W. J. Holloway

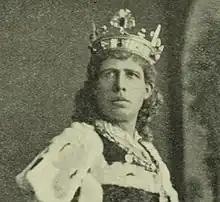
"W. J. Holloway in a monarchial role" (detail from a photograph by Richards & Co., Ballarat).

William James Holloway (4 February 1843 – 7 April 1913), known professionally as W. J. Holloway, was an Australian actor and stage manager who after some successes moved to London, from where he made several tours of South Africa. He married twice; and recognising the talent of his second wife's daughter, developed it to the full and drove her, as Essie Jenyns, to fame and exhaustion. He also made competent actors of his own children; he was an excellent teacher.